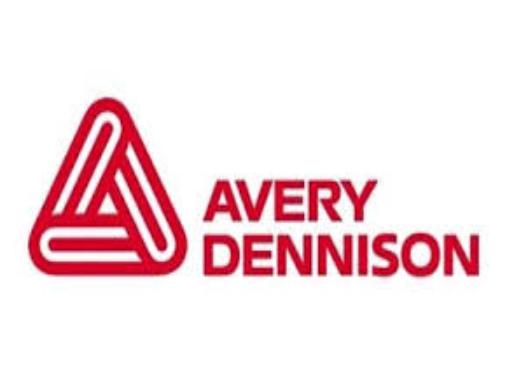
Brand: avery dennison-2
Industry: Others